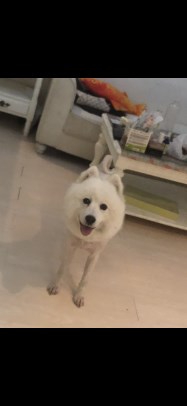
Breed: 2192-n000088-Samoyed